Iris Clert Gallery

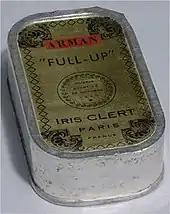
Promotional sardine can mailed to promote "Le Plein" exhibition

Although the relationship between Klein and Clert had officially been severed, a temporary conceptual association remained, and in October 1960, Arman, a close friend of Klein's since childhood, exhibited in the Iris Clert Gallery. Arman's exhibition was called "Le Plein" ("The Full-Up"). "Le Plein" was a direct contradiction of Klein's Void: Arman filled the small gallery to the brim with garbage – piles upon piles of garbage. So much garbage, in fact, that the exhibition could only be viewed from the storefront window. Invitations to the exhibition were sent in small sardine cans, with the words "Arman – Le Plein – Iris Clert" printed simply on the pull-away top. Klein himself was supportive of his friend's reversal, declaring "After my own emptiness comes Arman's fullness. The universal memory of art was lacking his conclusive mummification of quantification."